Jomo Kenyatta

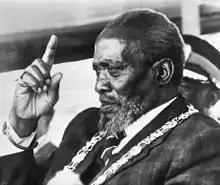
Kenyatta in the last year of his life

In part due to his advanced years (he was already 66-67 years old at the time of independence), Kenyatta rarely traveled outside of Eastern Africa. Under Kenyatta, Kenya was largely uninvolved in the affairs of other states, including those in the East African Community. Despite his reservations about any immediate East African Federation, in June 1967 Kenyatta signed the Treaty for East African Co-operation. In December he attended a meeting with Tanzanian and Ugandan representatives to form the East African Economic Community, reflecting Kenyatta's cautious approach toward regional integration. He also took on a mediating role during the Congo Crisis, heading the Organisation of African Unity's Conciliation Commission on the Congo.